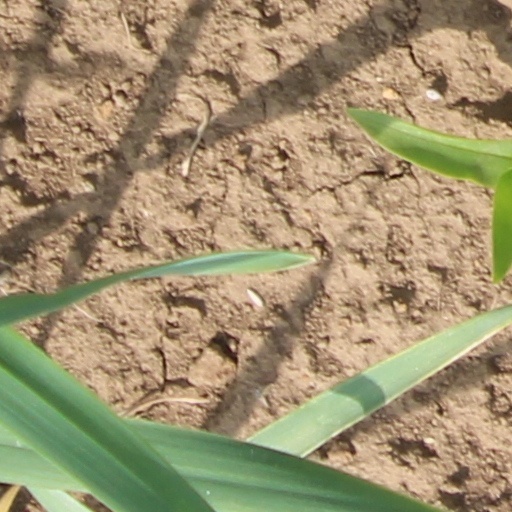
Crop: wheat